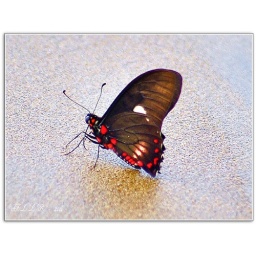
Fine colorful butterflies in the Osa, Puntarenas